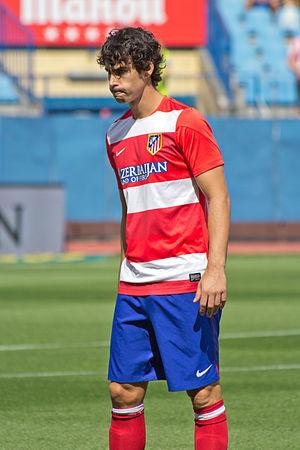
Tiago, de son vrai nom Tiago Cardoso Mendes, est un footballeur portugais né le 2 mai 1981 à Viana do Castelo qui évolue au poste de milieu relayeur. Il est actuellement l'entraîneur du Vitória Guimarães.